Lejla Njemčević

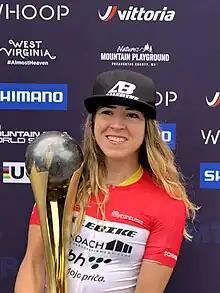
Njemčević in 2023

Lejla Njemčević ( Tanović, born 19 June 1994) is an Italian-born Bosnian cross-country and mountain bike cyclist. She was the overall winner of the cross-country marathon at the 2023 UCI Mountain Bike World Cup. Lejla is as well the first ever mountain bike rider from the Bosnia and Herzegovina to sign a contract for a professional cycling team. Lejla started racing at the age of 15 at local cycling club Klub brdskog biciklizma "Puls" for which team she is still riding. During her career she has won 35 races organised by the Union Cycliste Internationale. Lejla Njemčević is a nineteen time national champion in various disciplines and five time national league overall winner. On regional competitions she has won the Balkan Championships title five time in the row which makes her all time best Balkan rider.